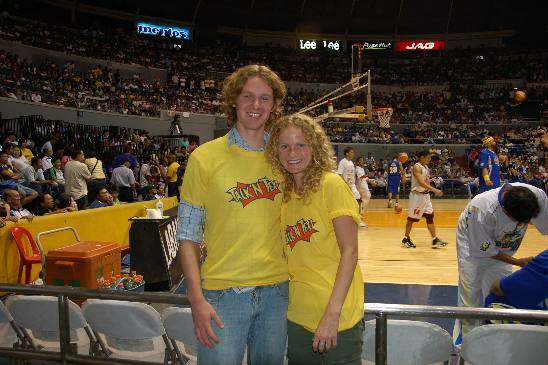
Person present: Yes